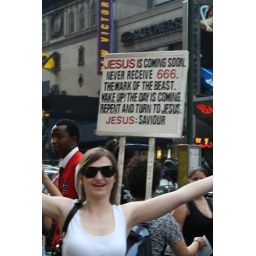
Jess standing in front of a sign held by a lady preaching in the street